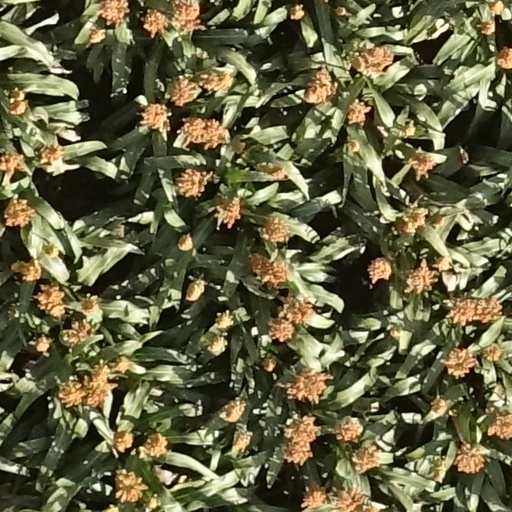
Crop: sorghum